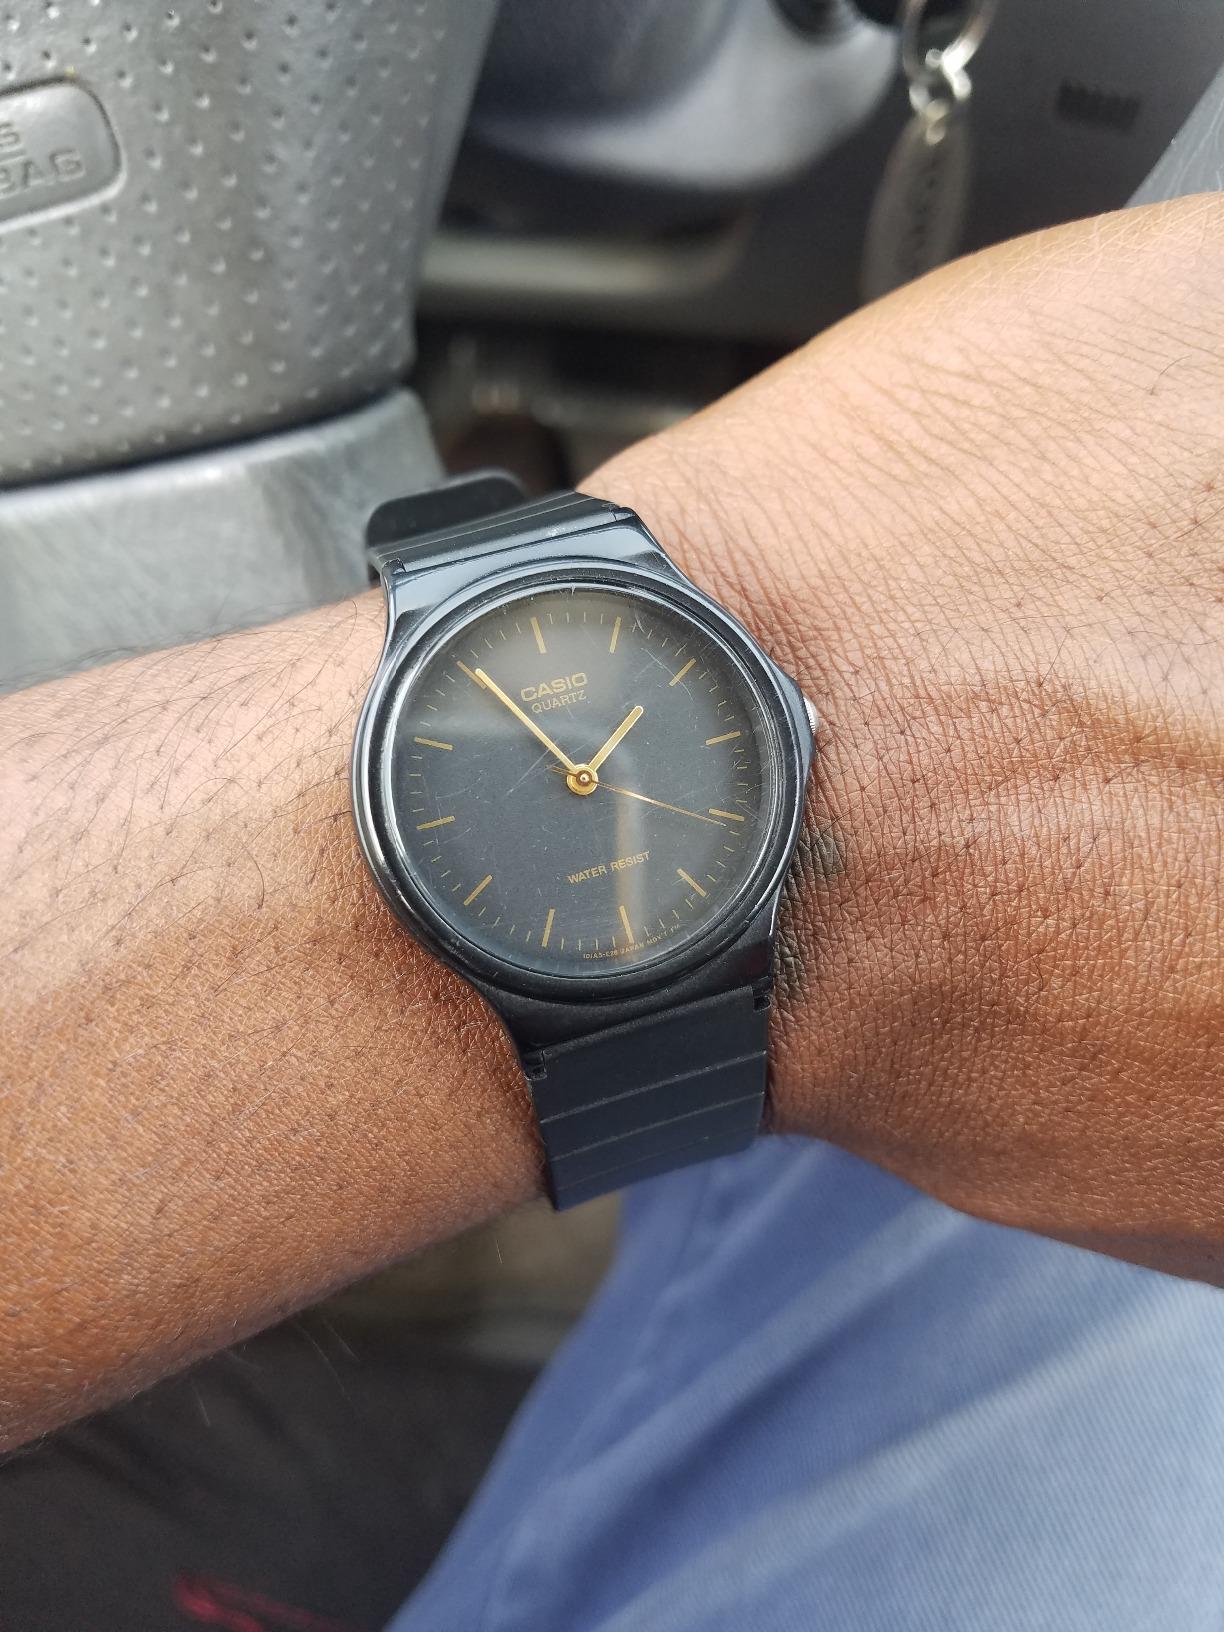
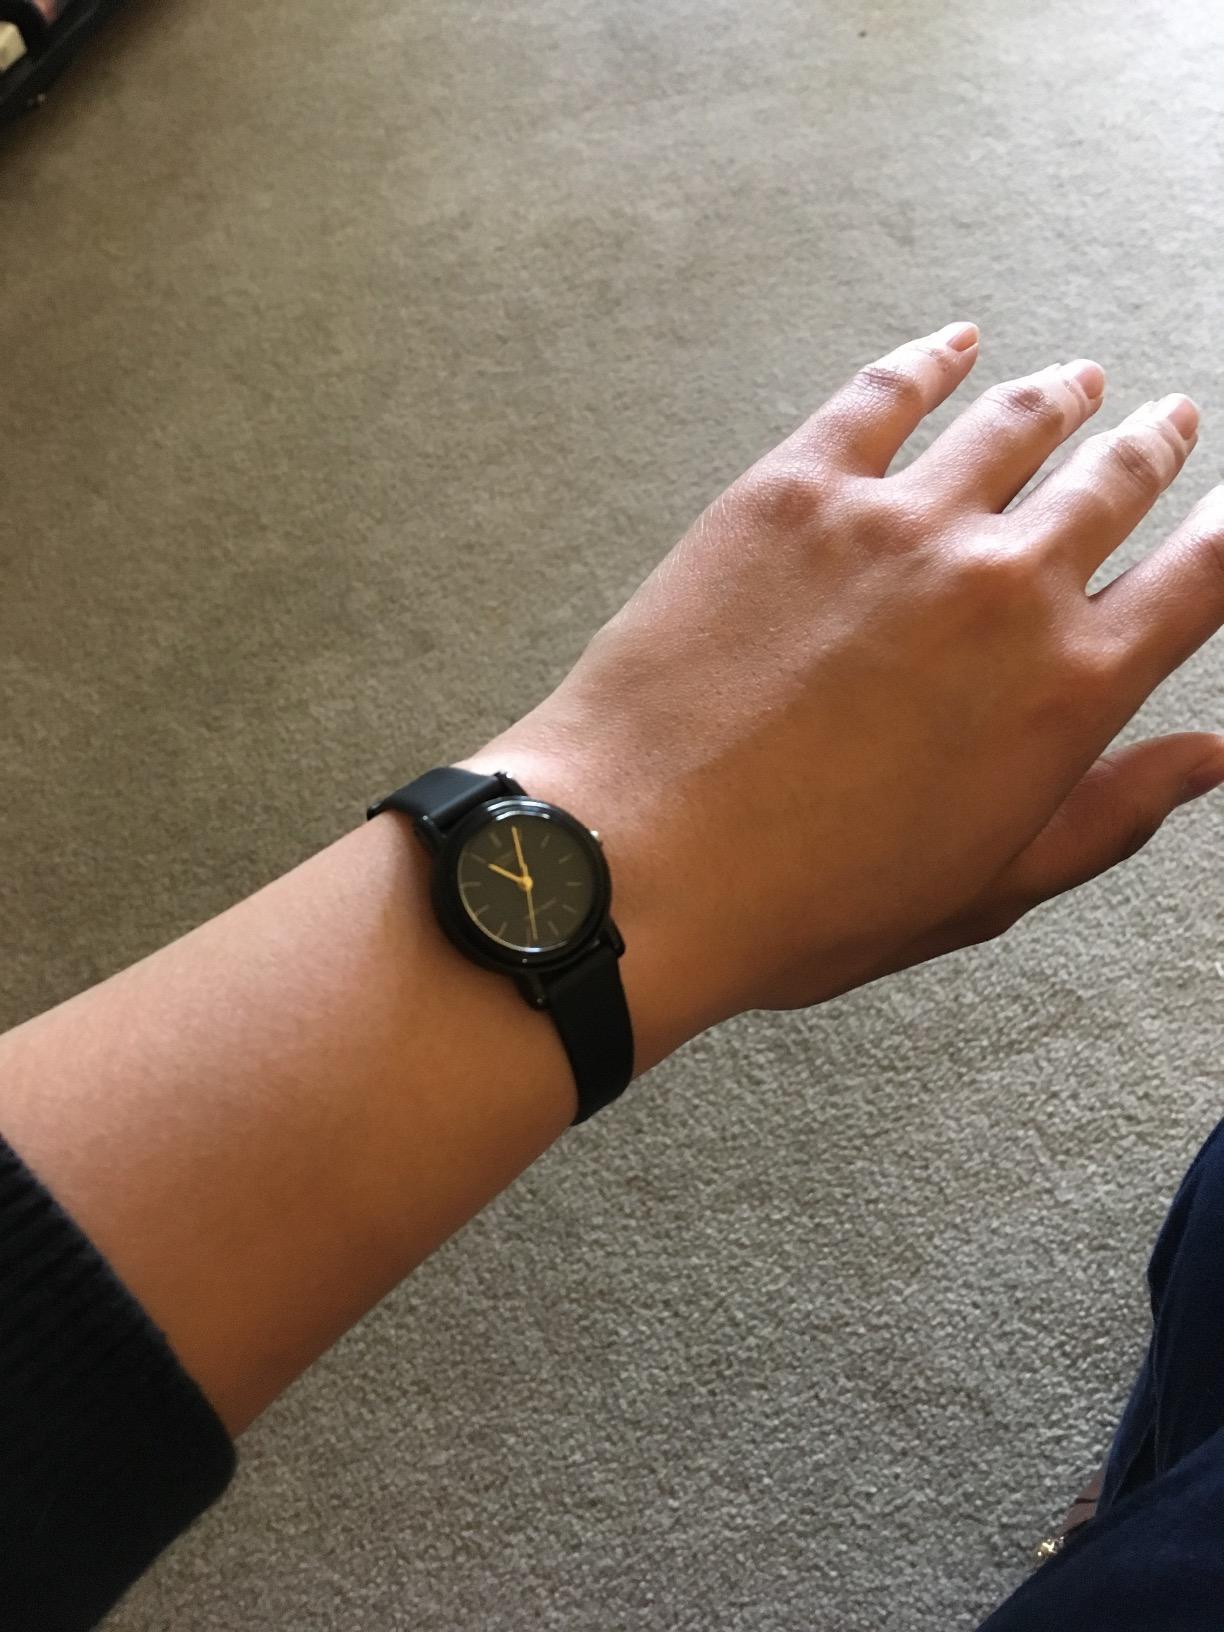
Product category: accessories_watch
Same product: no